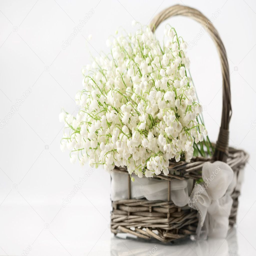
basket with lilies of the valley -- stock photo #